Fran Krsto Frankopan

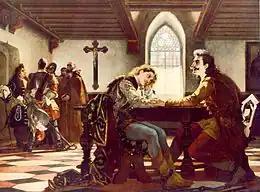
Fran Krsto Frankopan with Petar Zrinski.

Born in Bosiljevo, Croatia, twenty years younger than his brothers, Fran Krsto Frankopan was an authentic poet in his own right. Following the death of his father, Vuk Krsto Frankopan, he was sent to be schooled in Zagreb, where he enrolled at the Jesuit academy. He lived at today's Habdelić street in the Upper Town, before continuing his education in Italy. There he published his first poetic work in Latin, "Elegia", aged 13, in 1656.